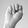
ASL letter: N